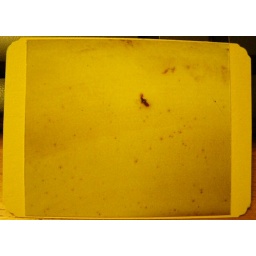
yellow banana by maddy